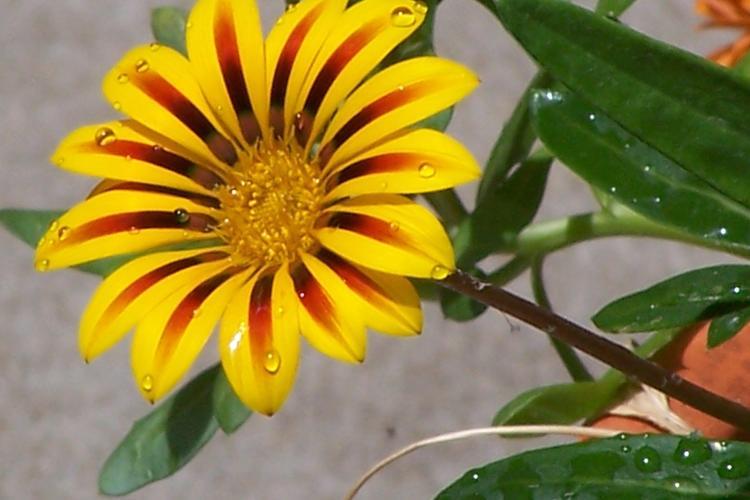
Label: gazania